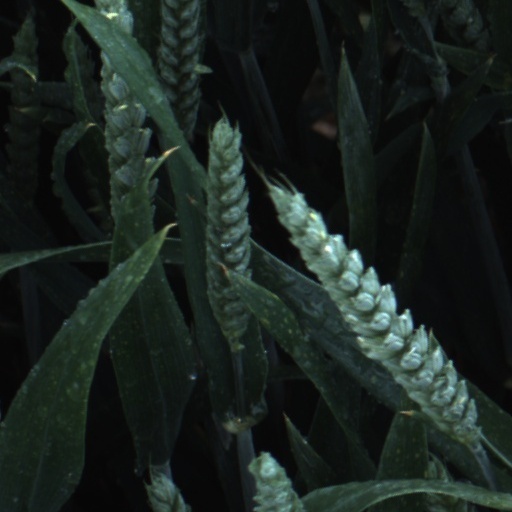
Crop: wheat